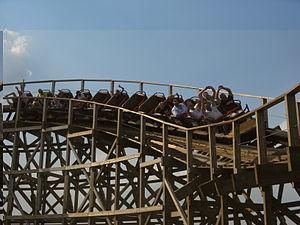
Troy est un parcours de montagnes russes en bois de type twister situé dans le parc Toverland aux Pays-Bas.